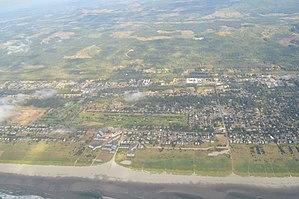
Gearhart est une ville du comté de Clatsop dans l'Oregon. La population était de 1 462 habitants lors du recensement en 2010.